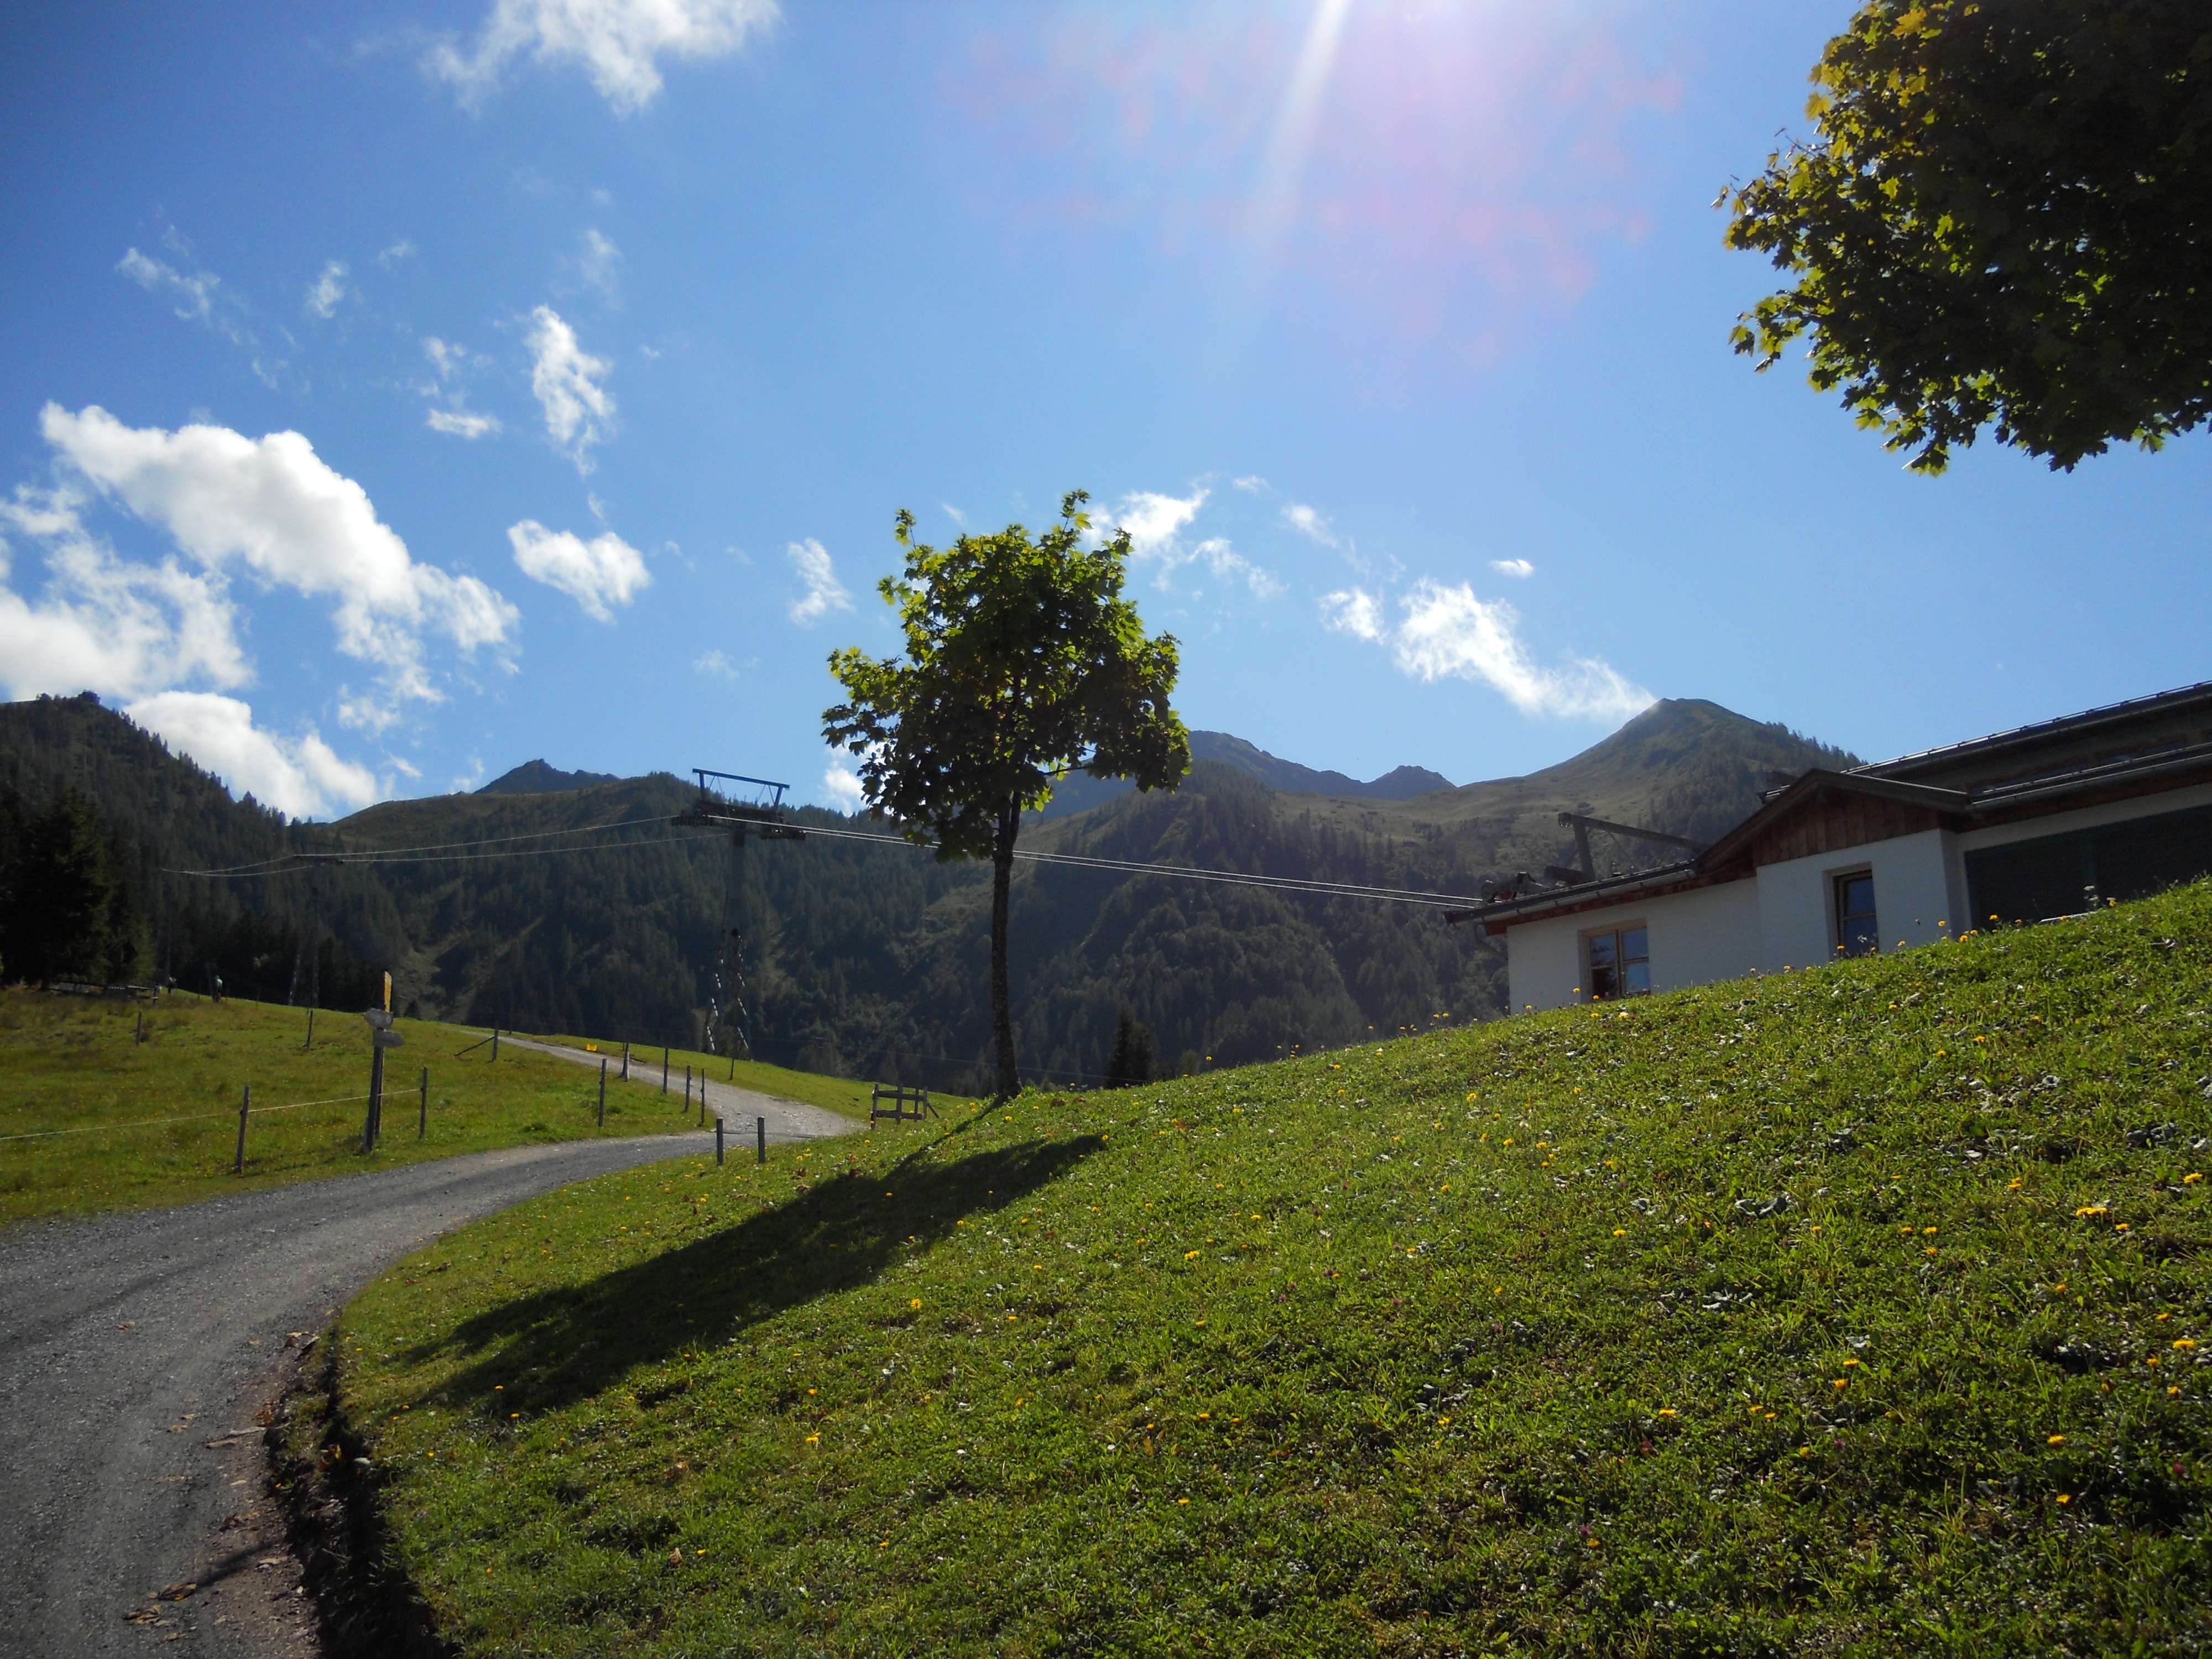
landscape, tree, nature, grass, mountain, cloud, sky, hiking, field, farm, meadow, sunlight, leaf, hill, valley, mountain range, green, agriculture, ridge, mountains, grassland, tyrol, rural area, mountainous landforms